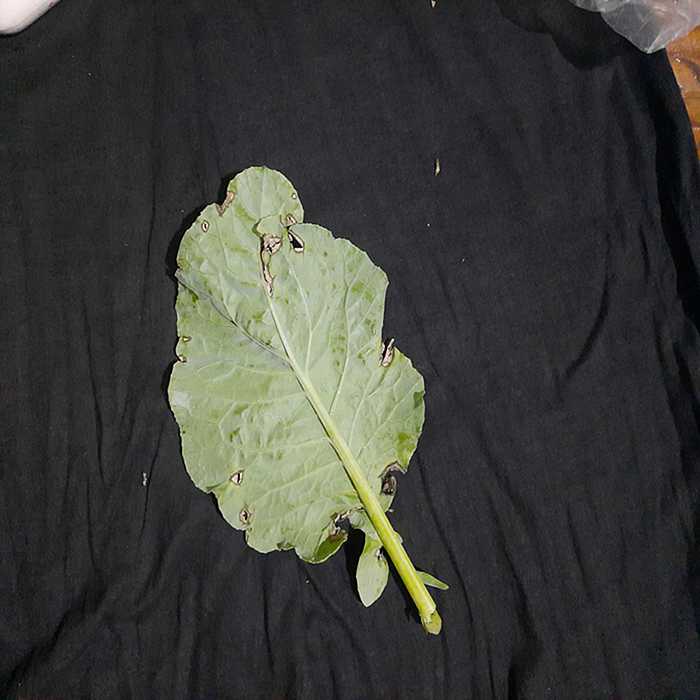
Plant: Cauliflower
Label: Downy mildew